Kevin Eastler

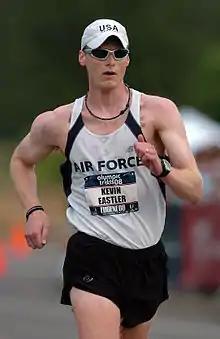
Eastler in 2008

Kevin Eastler (born October 14, 1977) is an American race walker. He is a two-time Olympian (2004 & 2008) in 20-km, four-time U.S. 20-km race walking champion (2003, 2006, 2007, and 2008), a 2007 U.S. 50-km race walking champion, and a former 30-km record holder (record was set in 2006 and held until 2024). Eastler was an officer in the United States Air Force from 1999-2008, achieving the rank of Major.